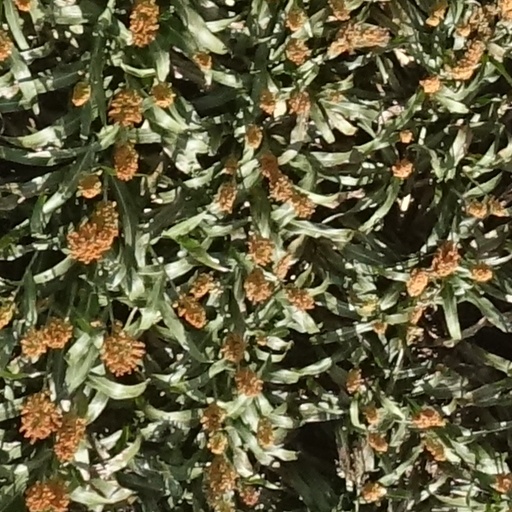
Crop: sorghum